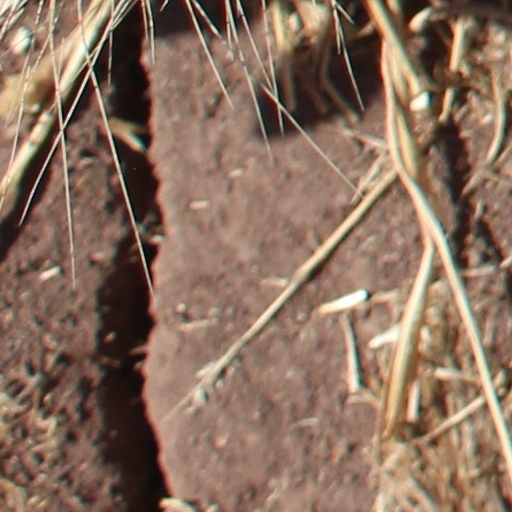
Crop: wheat